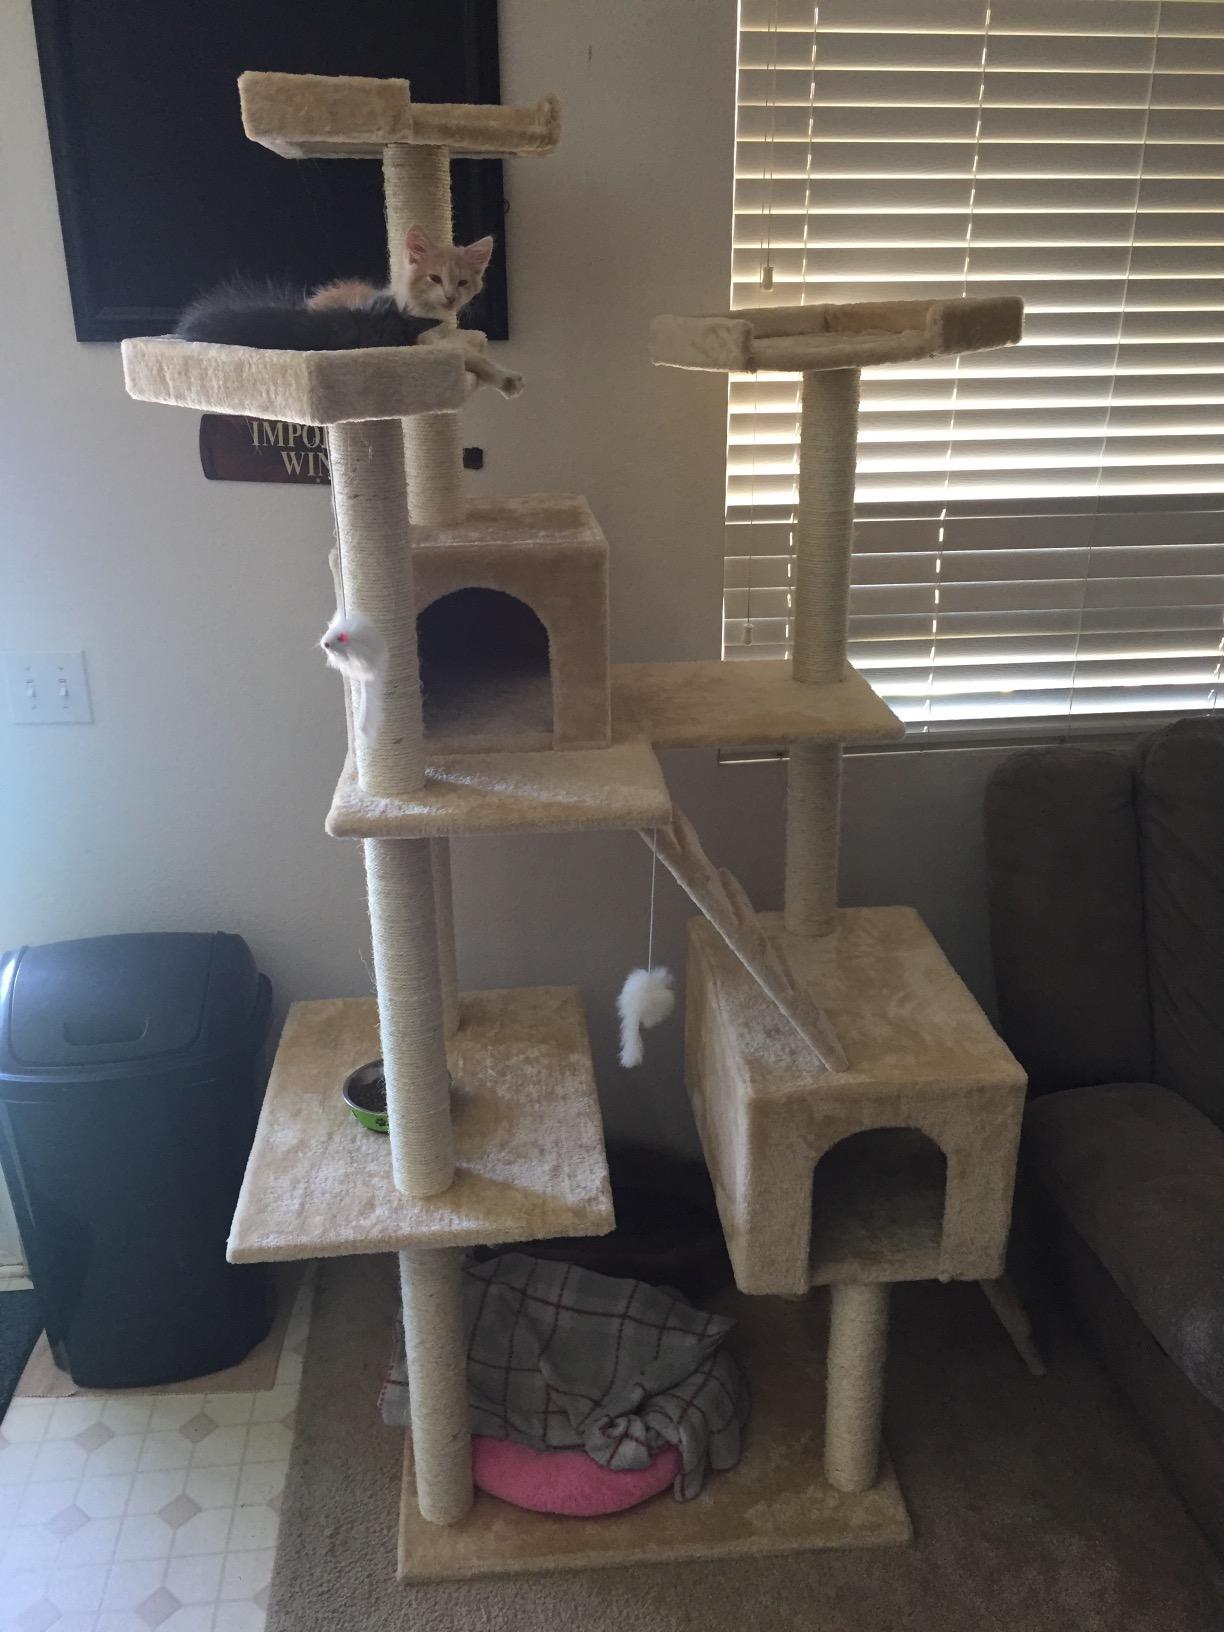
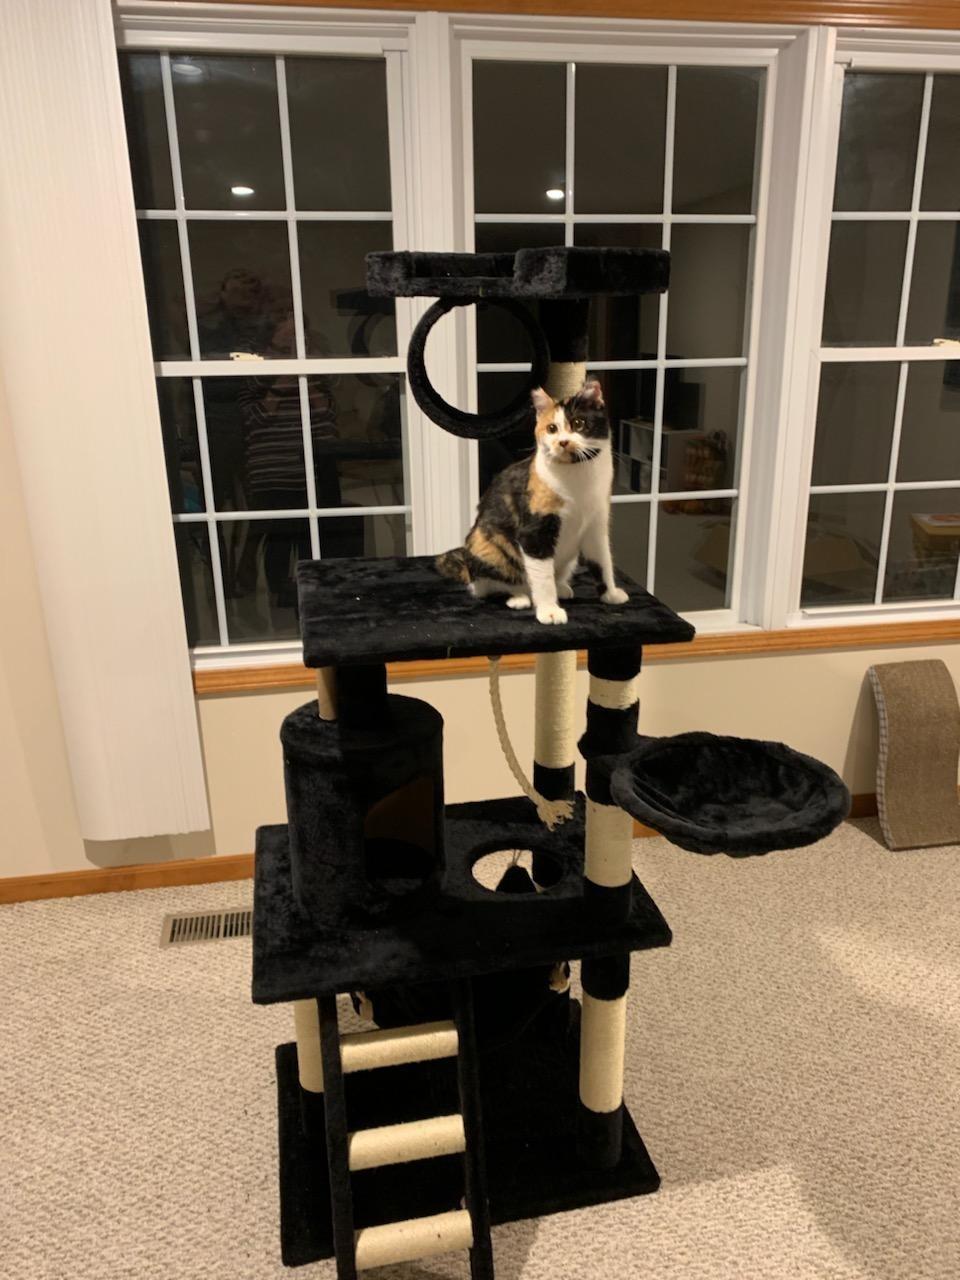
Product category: items_cat tree
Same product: no